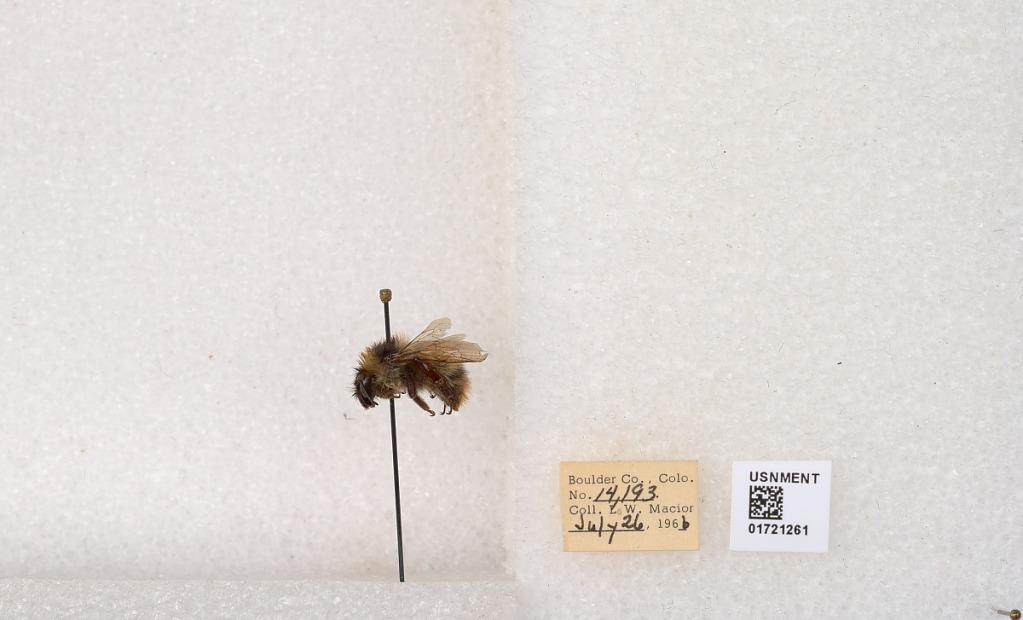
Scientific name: Bombus kirbyellus
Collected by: L. Macior
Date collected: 1966-7-26
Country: United States
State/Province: Colorado
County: Boulder
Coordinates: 40.0925, -105.358